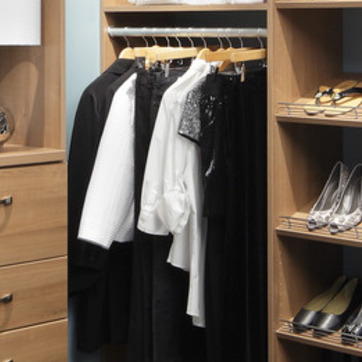
Material: fabric